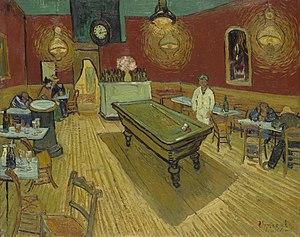
Vincent Willem van Gogh, né le 30 mars 1853 à Groot-Zundert, aux Pays-Bas, et mort le 29 juillet 1890 à Auvers-sur-Oise, en France, est un peintre et dessinateur néerlandais. Son œuvre pleine de naturalisme, inspirée par l'impressionnisme et le pointillisme, annonce le fauvisme et l'expressionnisme.
L'université Yale est une université privée américaine située à New Haven dans le Connecticut. Fondée en 1701 dans la colonie de Saybrook pour assurer la formation des révérends congrégationalistes, elle constitue l'un des trois établissements d'enseignement supérieur les plus anciens des États-Unis.
Le billard est un jeu d'adresse à un ou plusieurs joueurs qui se pratique sur une table, recouverte d'un tissu et bordée de bandes, sur laquelle on fait rouler des billes que l’on frappe à l’aide d’une queue.
L’histoire de la peinture traverse le temps et enjambe toutes les cultures.
Le fauvisme est un courant de peinture expressionniste qui est né en France vers 1903 pour s'achever dès 1910, mais qui n'en a pas moins marqué l'art du XXᵉ siècle en libérant notamment la couleur.